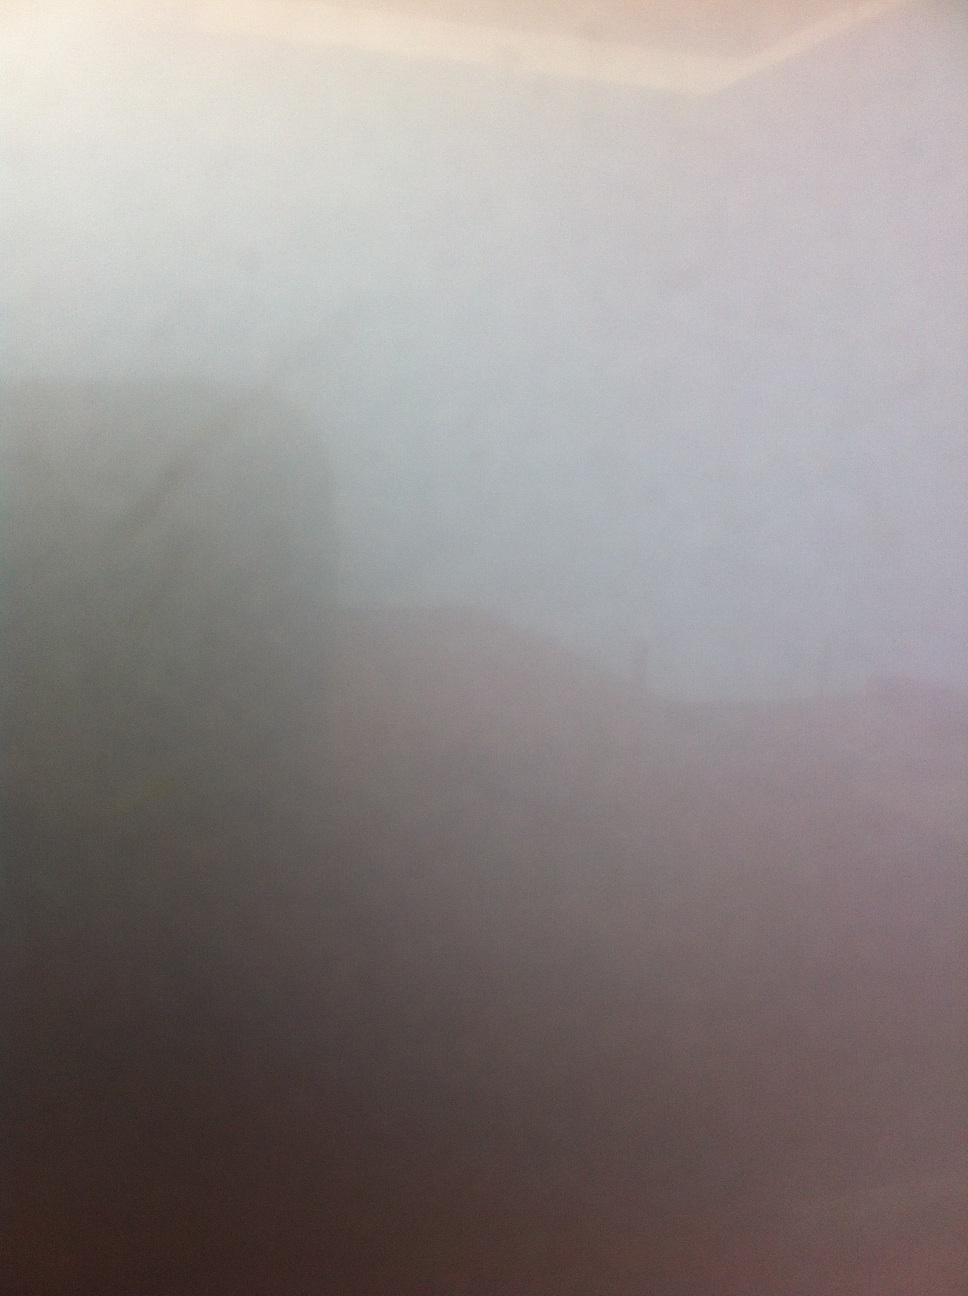Question: What's this?
Answer: unanswerable